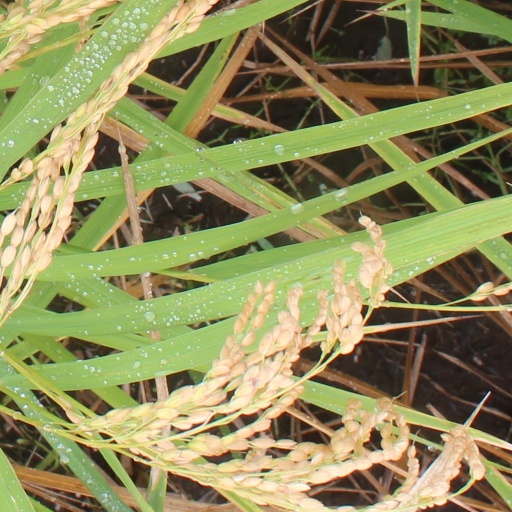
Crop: rice